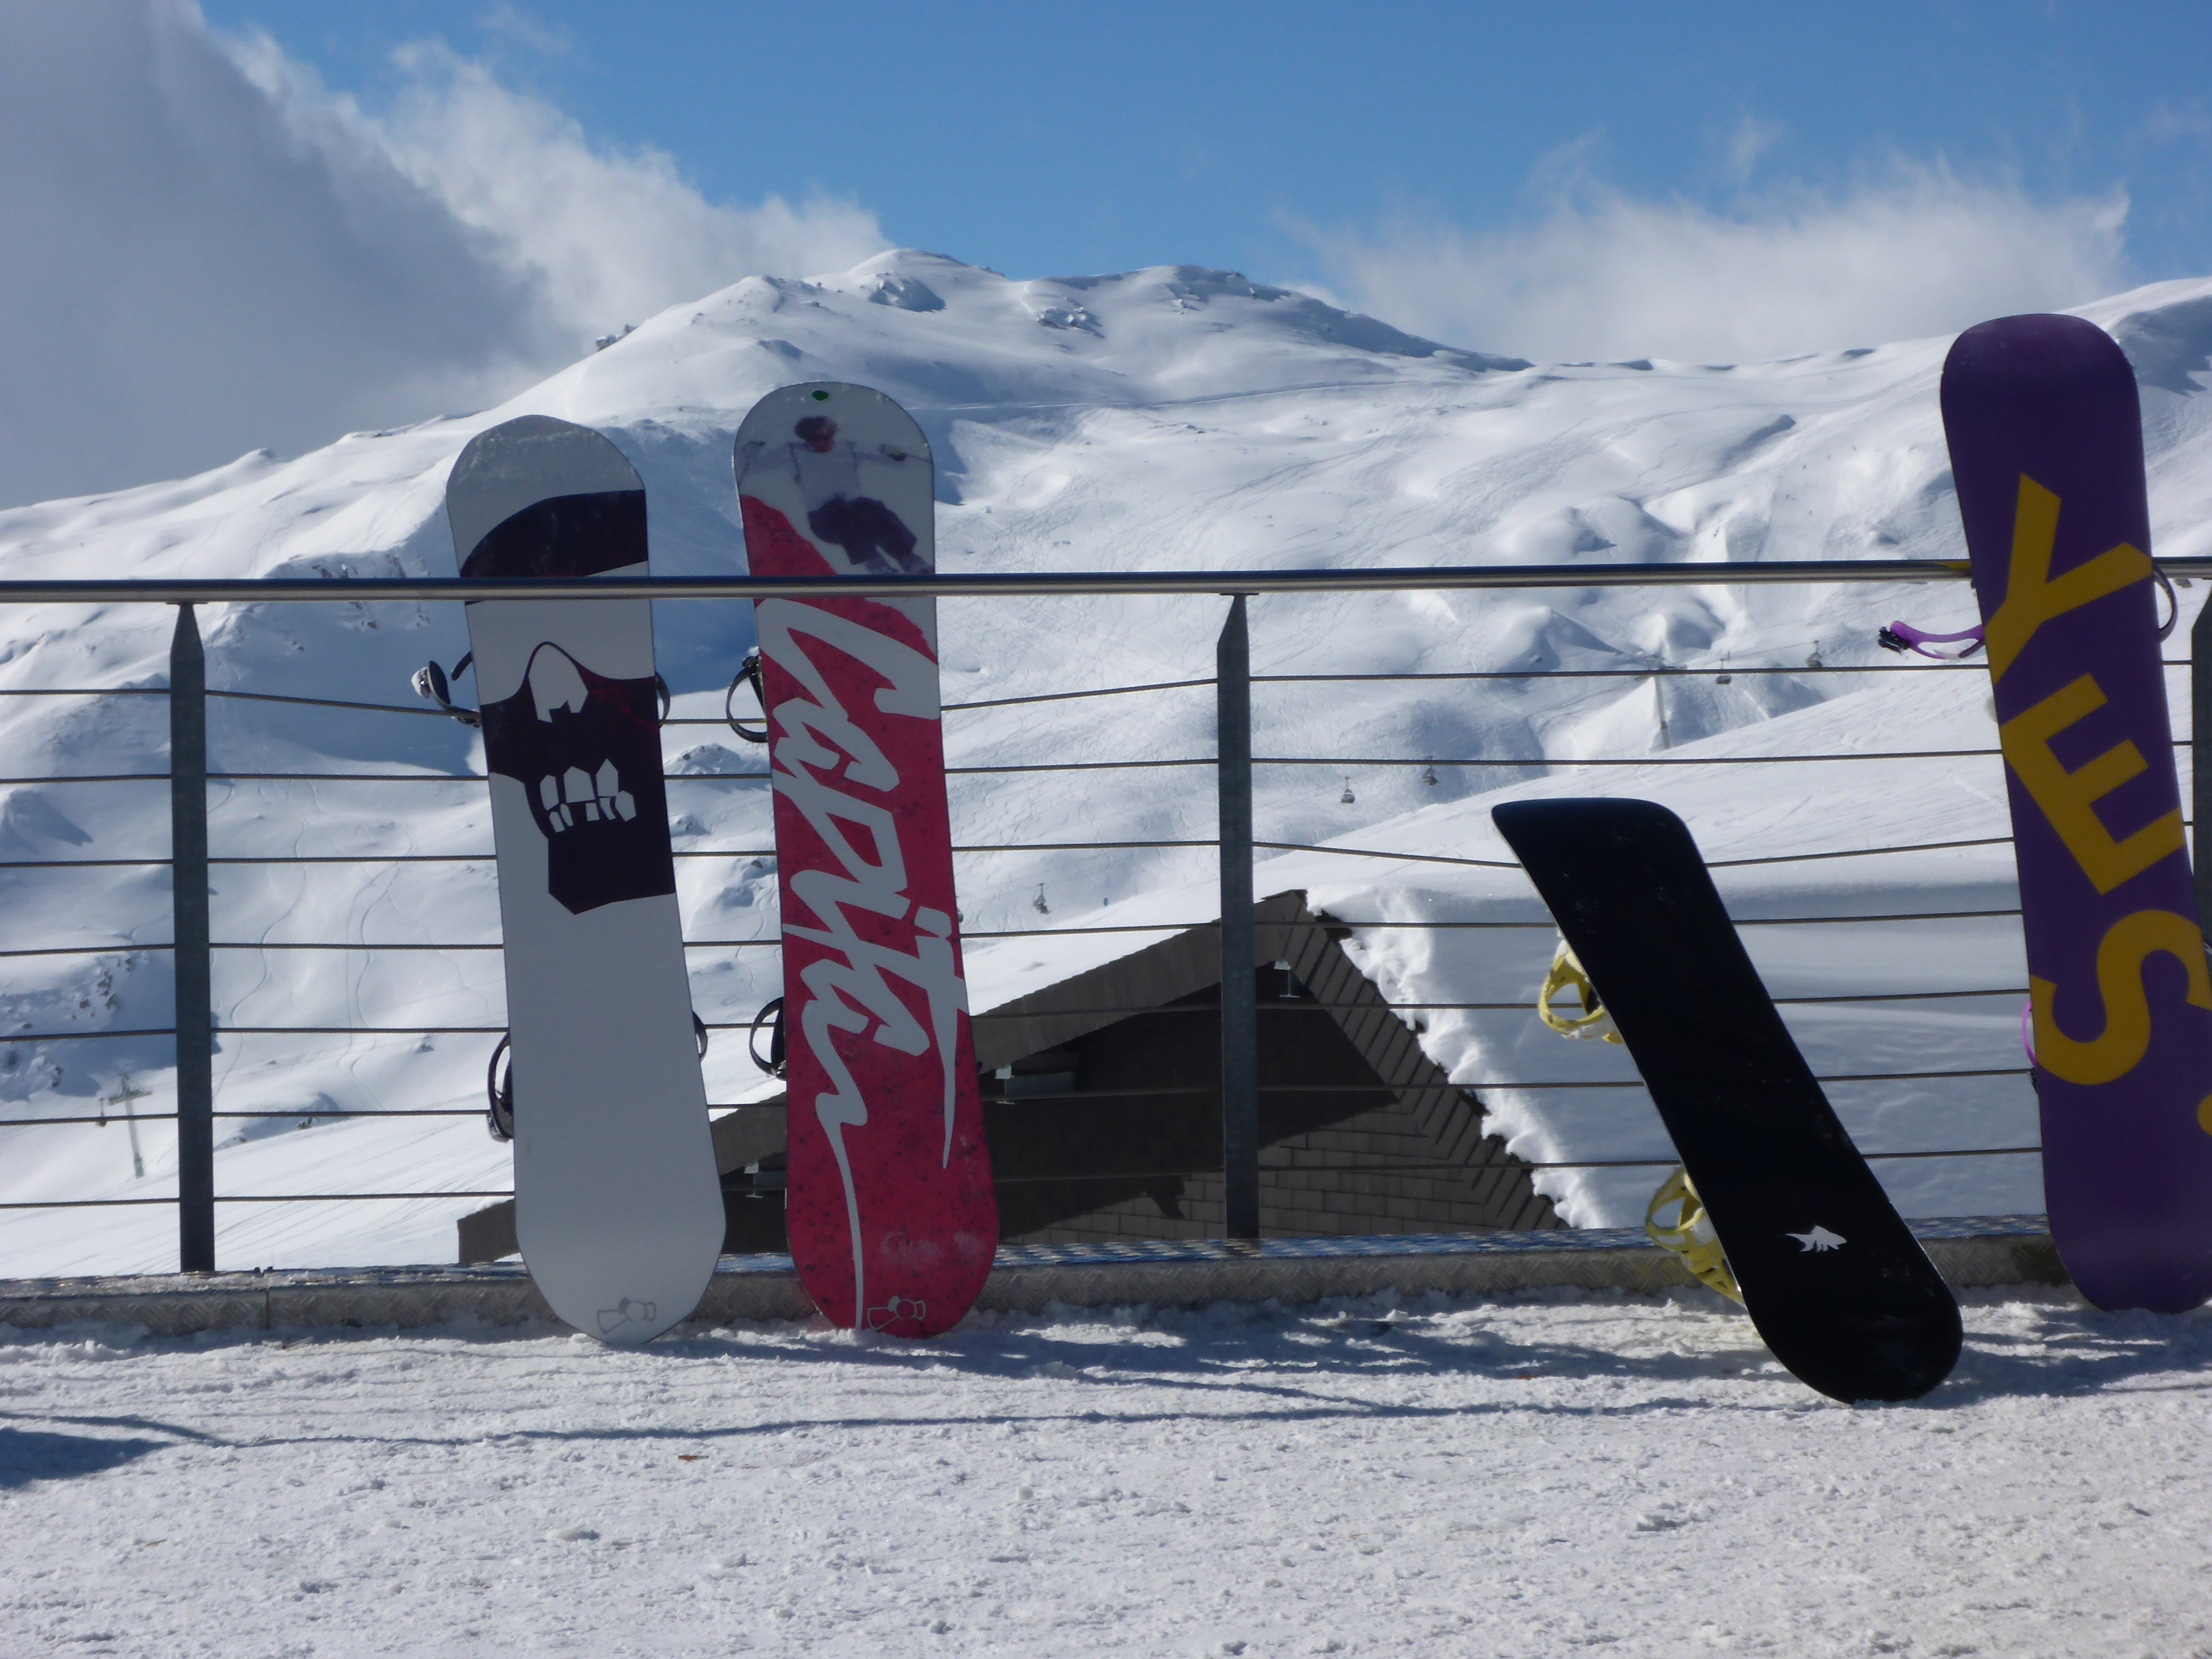
snow, winter, weather, alpine, snowboard, lifestyle, season, winter sport, outdoors, mountains, alps, ski, active, ski equipment, atmosphere of earth, snowboards